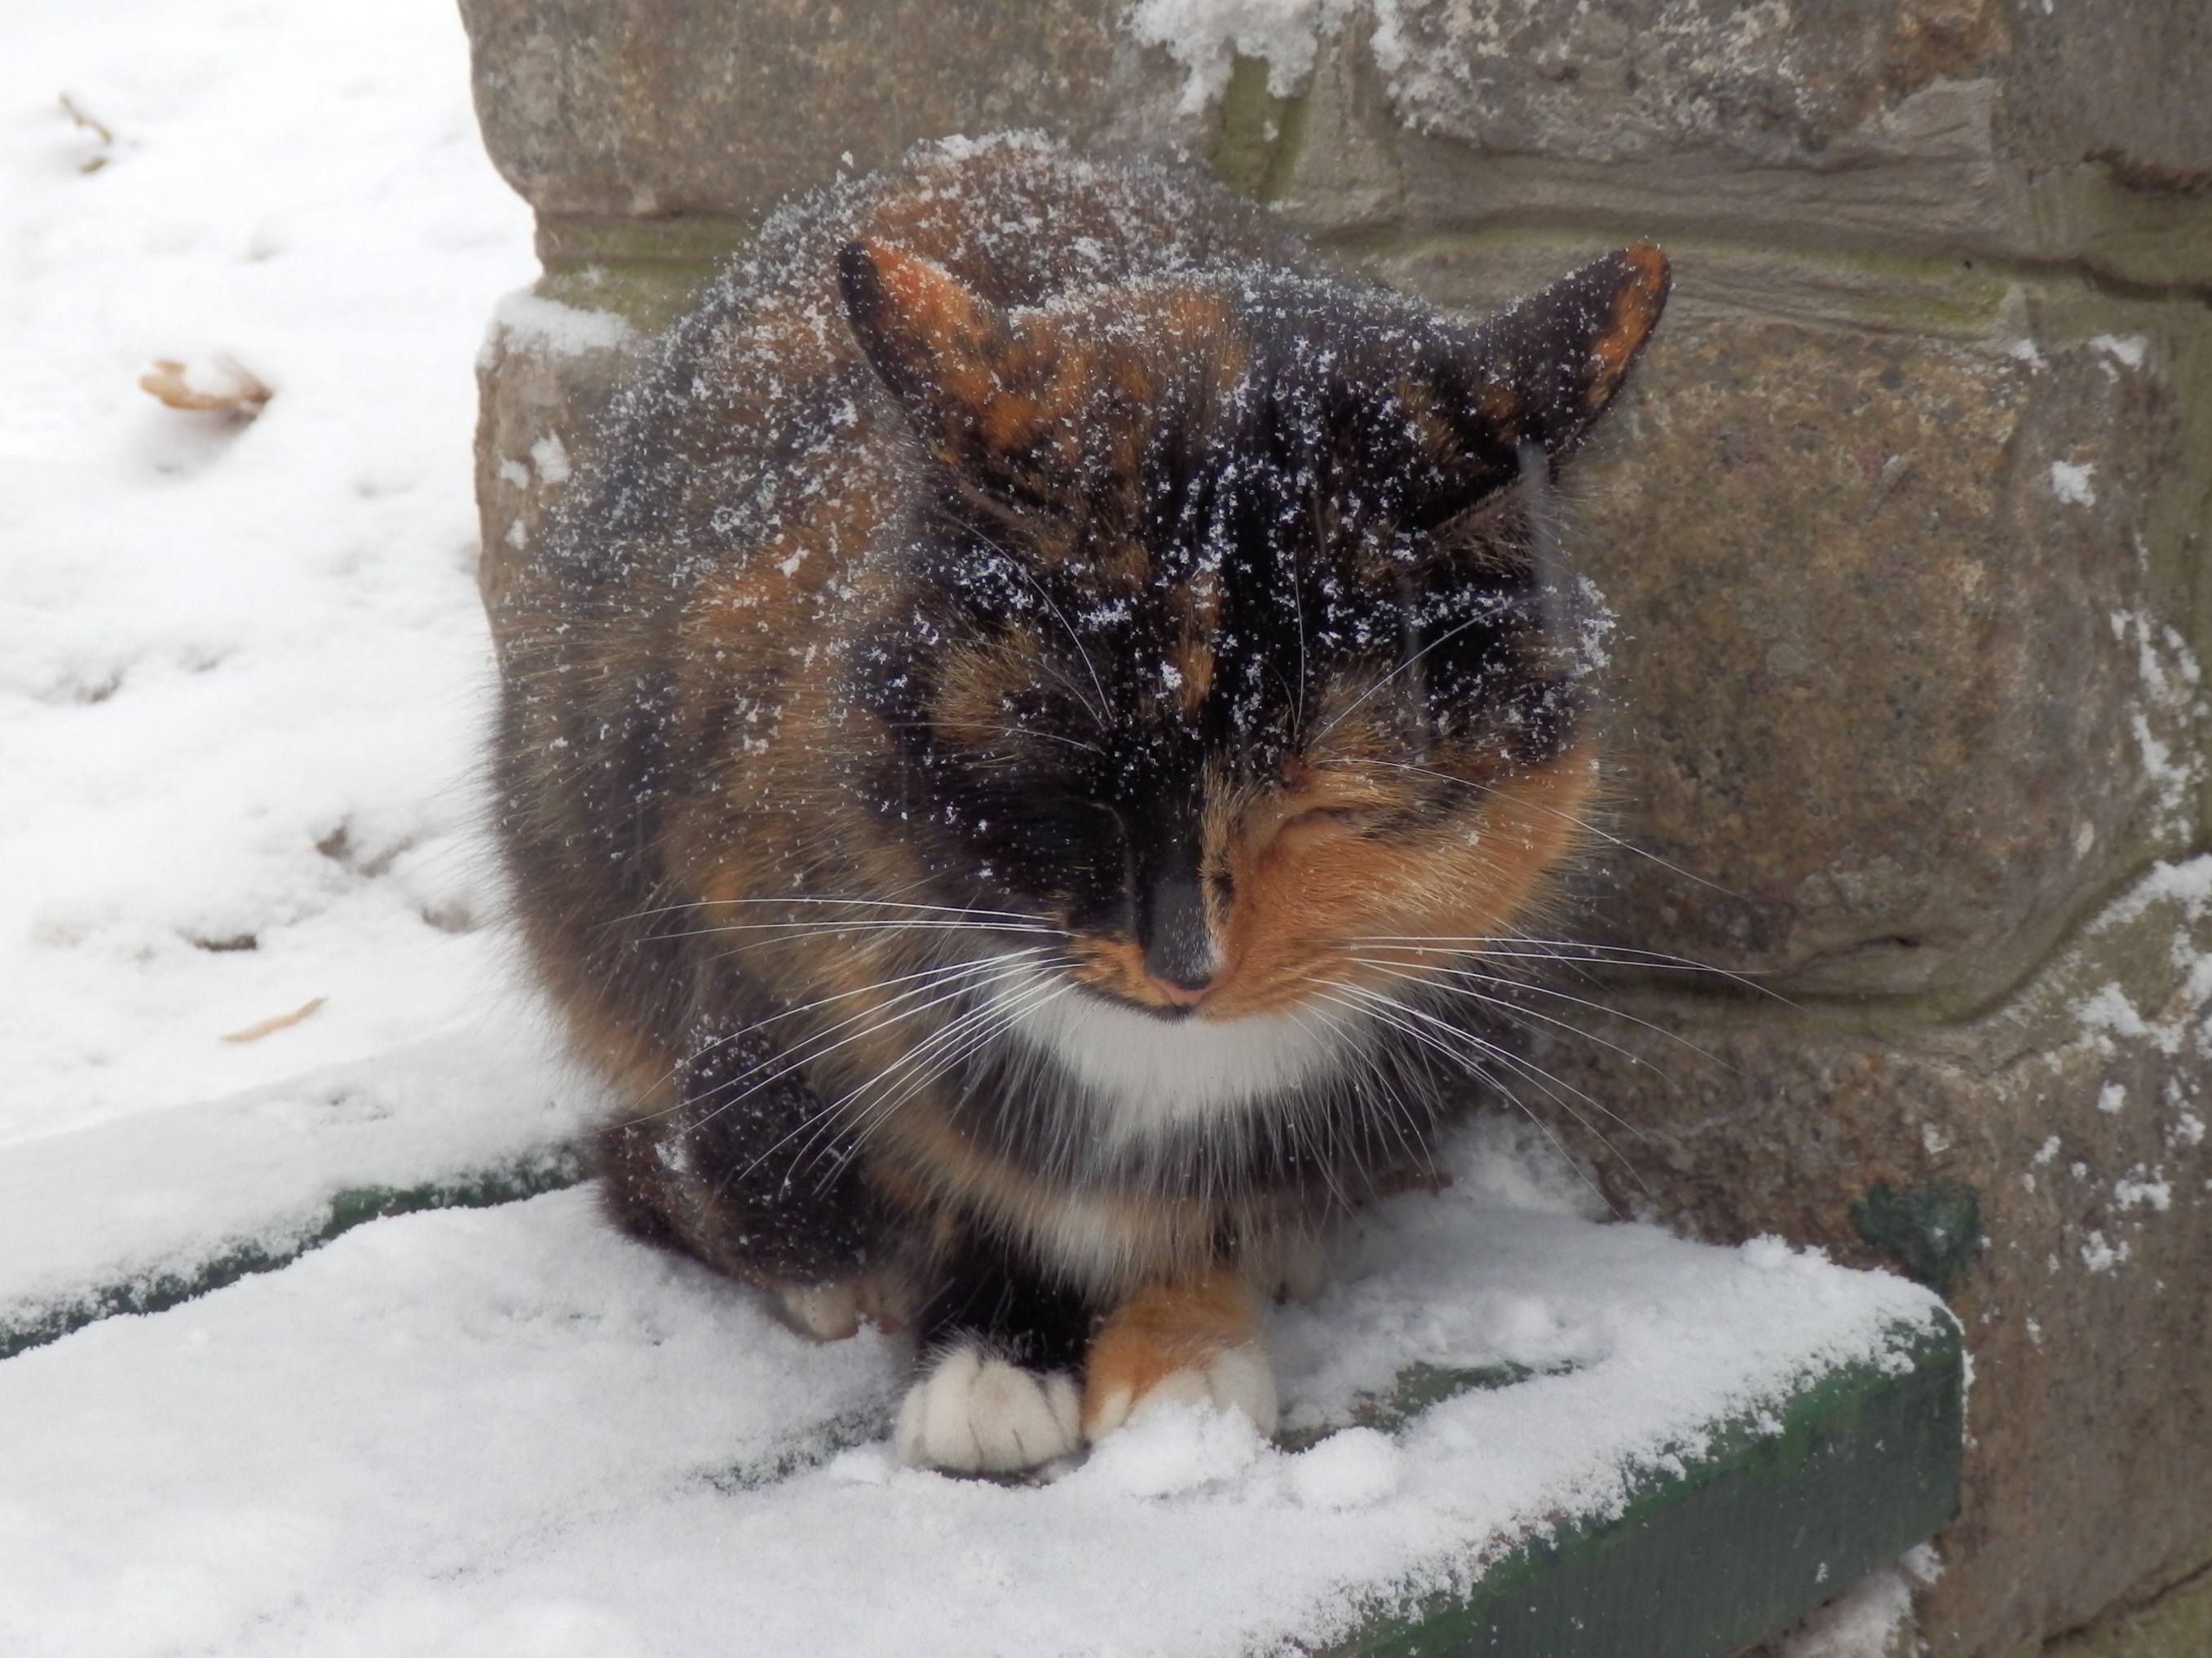
snow, winter, bench, frost, wildlife, cat, weather, mammal, fauna, whiskers, homeless, vertebrate, coldly, snowflakes, bad weather, wild cat, three coloured cat, small to medium sized cats, cat like mammal